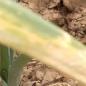
Crop: Onion
Condition: alternaria-d